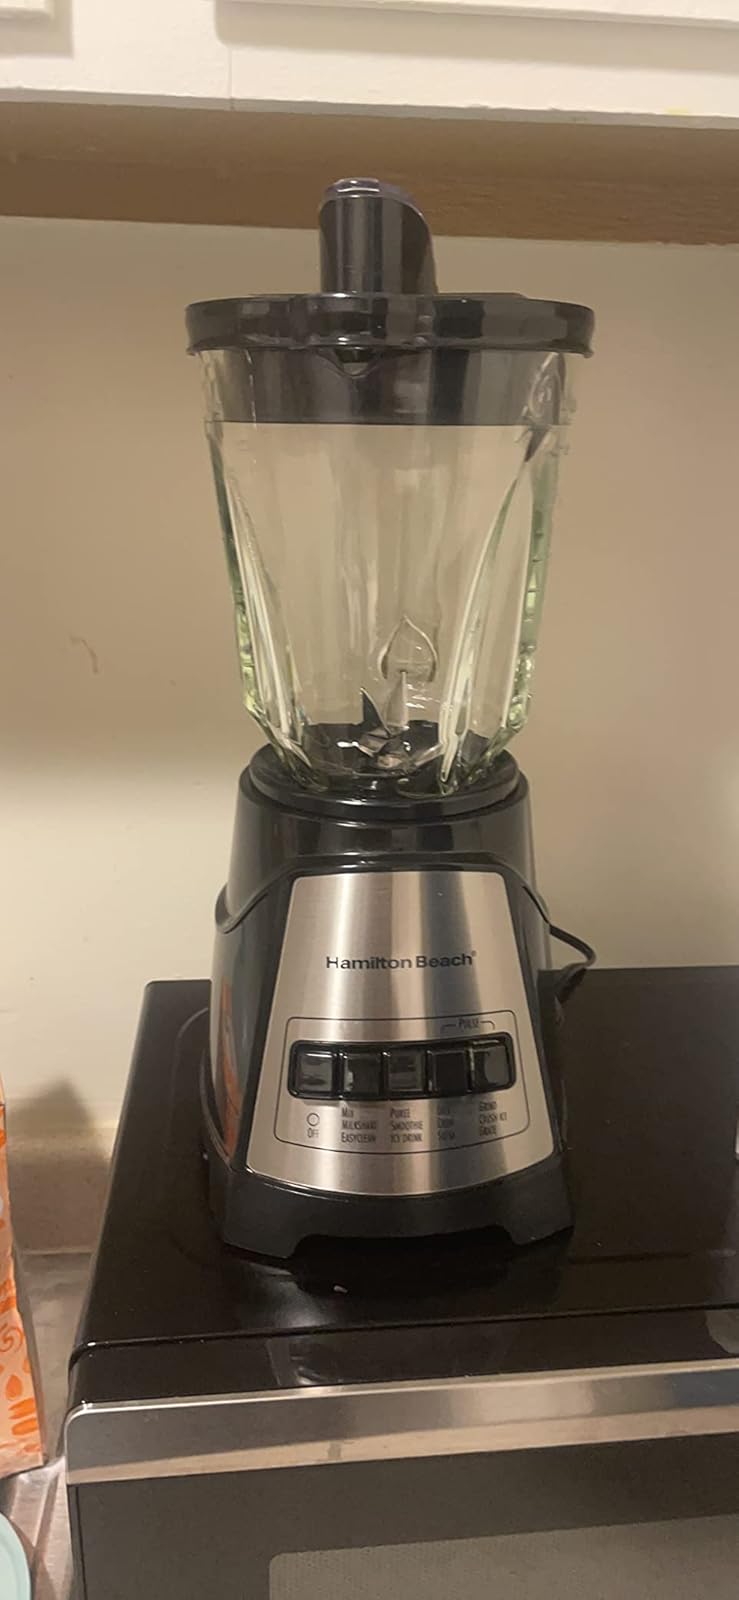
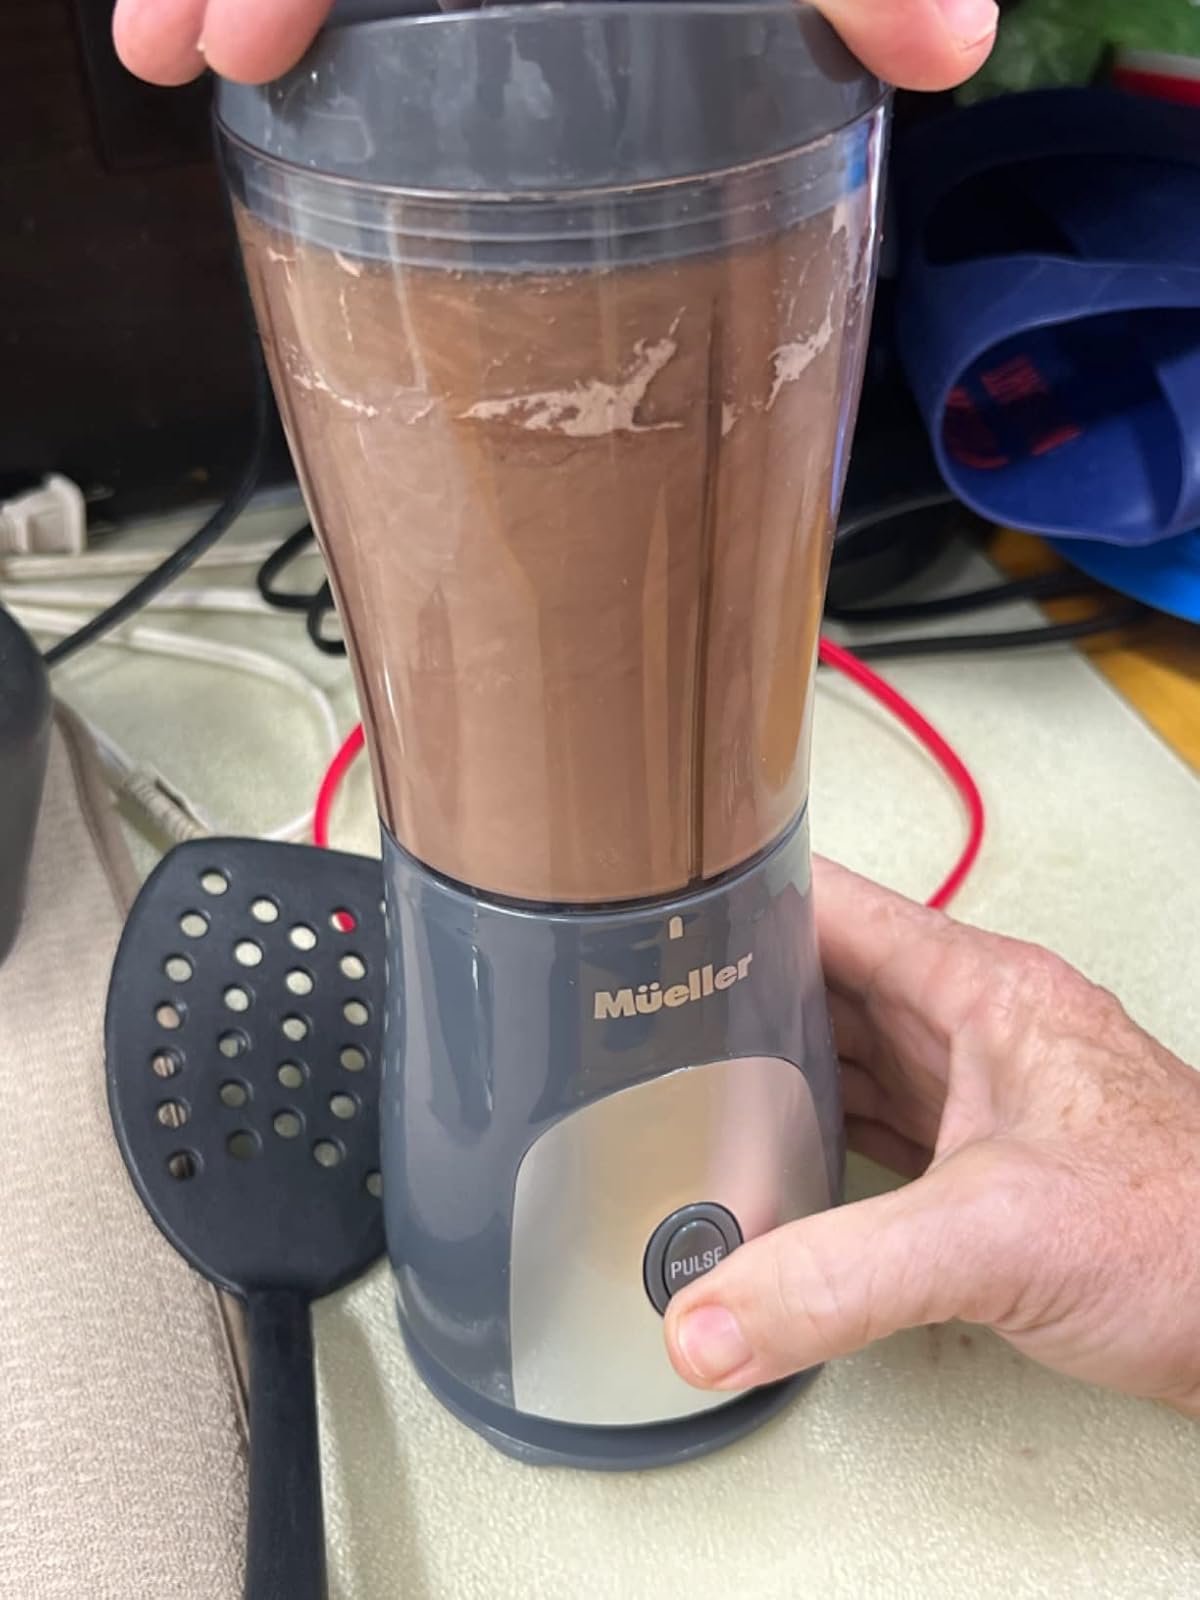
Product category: items_blender
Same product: no